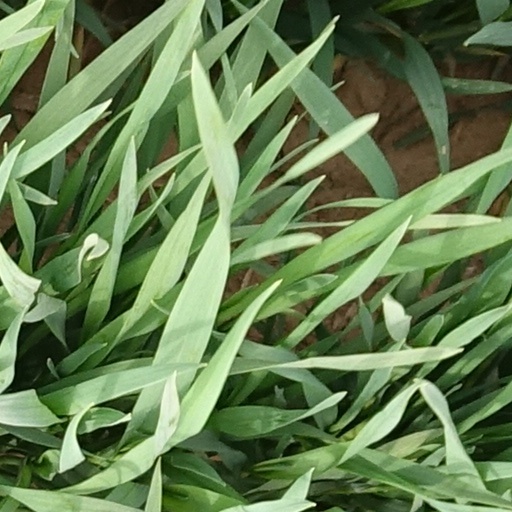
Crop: wheat